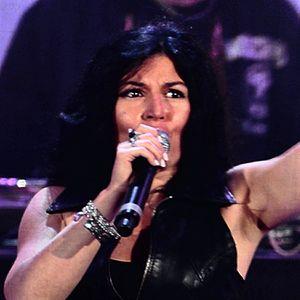
Giusy Ferreri, de son vrai nom Giuseppa Gaetana Ferreri, née le 17 avril 1979 à Palerme, est une chanteuse italienne. Elle a participé à la première saison italienne de l'émission The X Factor.